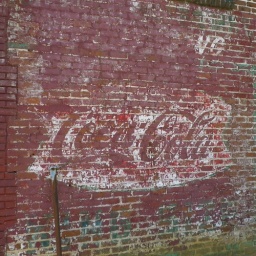
Ghost sign on a wall in Ball Ground.